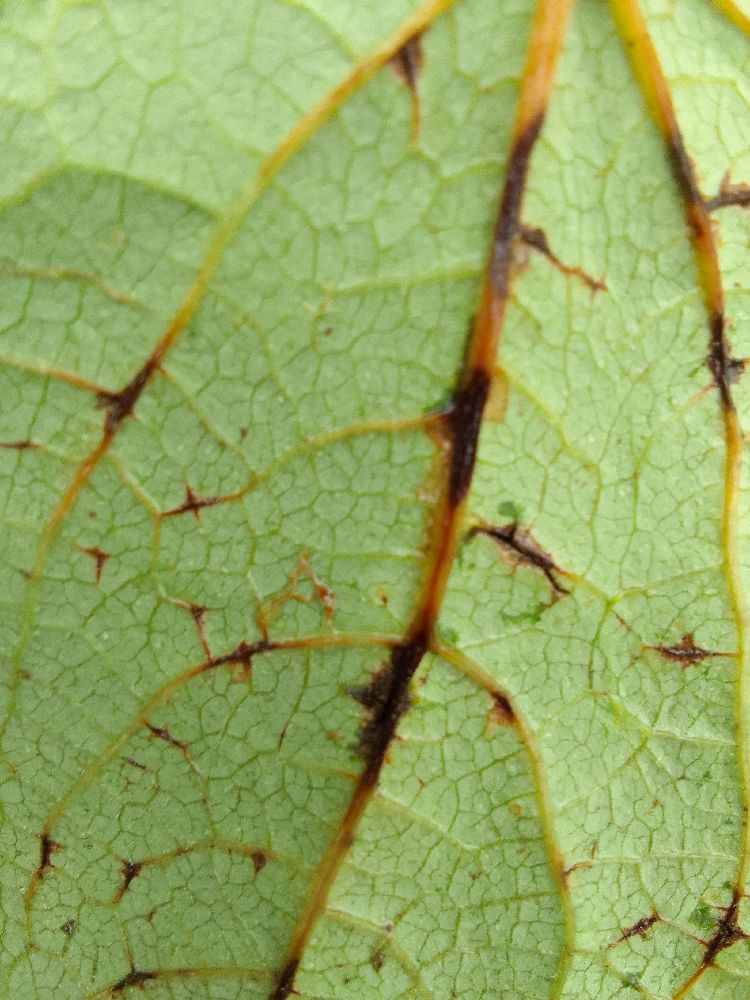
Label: anthracnose